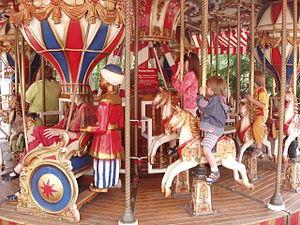
carrousel à vapeur allemand électrisé (Rastiland (Basse-Saxe)), source: auteur: moi-même
Un carrousel est une attraction de type manège consistant en une plateforme tournante avec des sièges pour des passagers. Ces « sièges » prennent traditionnellement la forme de chevaux en bois et/ou d'autres animaux. Un système mécanique donne souvent l'illusion du galop à ces chevaux. La plupart des manèges rotatifs peuvent être appelés carrousel tant que les éléments ne peuvent pas changer de position les uns par rapport aux autres. Certains carrousels sont sur deux étages.